Revenue stamps of Victoria

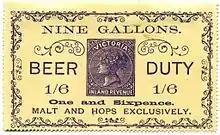
A beer duty stamp from 1892.

The first beer duty stamps were issued for beer in kegs in 1880, and like issues for the other Australian states, most were damaged or destroyed in use so most existing examples are in mint condition. The second issue was in 1881, and stamps in similar designs for use on kegs or bottles were issued until 1906. In 1918, they were replaced by Australian Commonwealth beer duty issues.